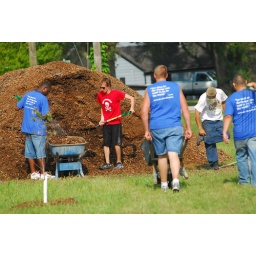
UIS students spread mulch around newly planted trees in one of Springfields most ambitious park building projects, Tradewinds Park.